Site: brandenburg
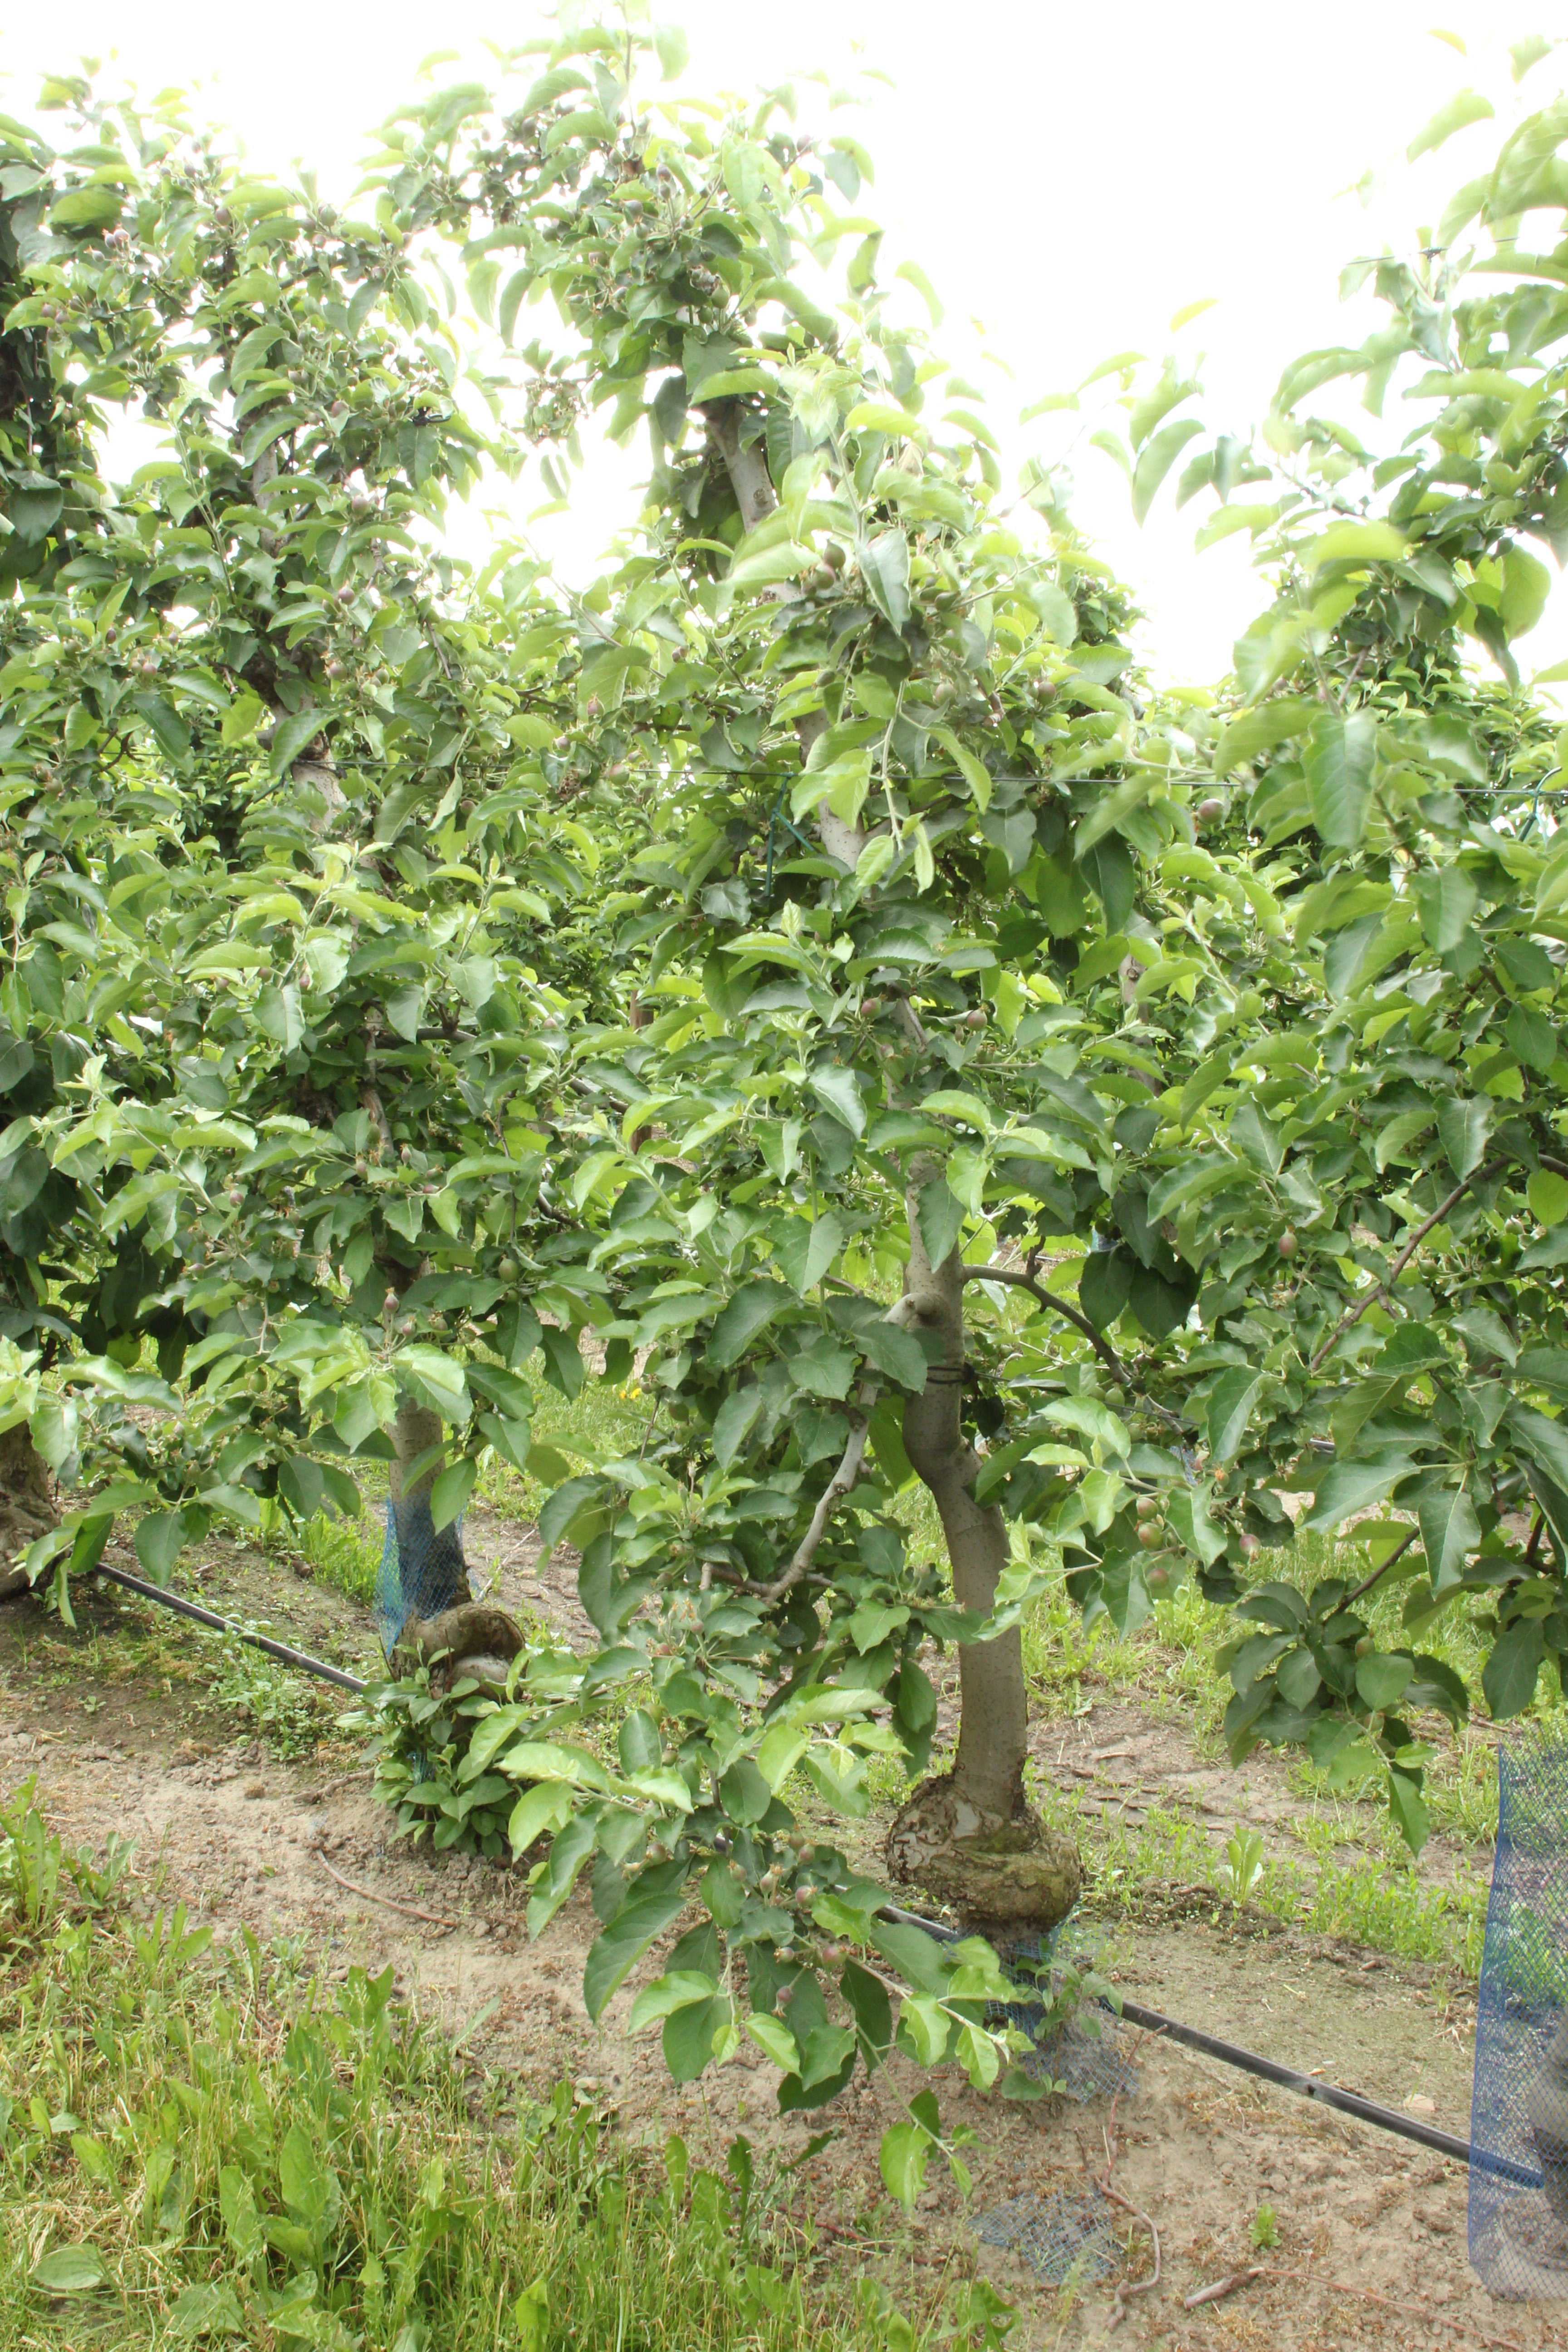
Growth stage (BBCH 72): Development of fruit